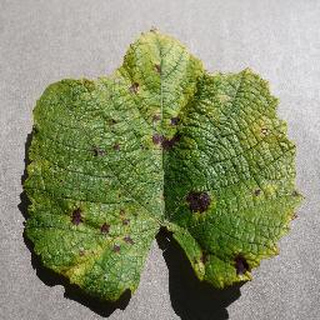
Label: grape_leaf_blight